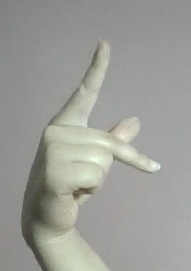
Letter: dha